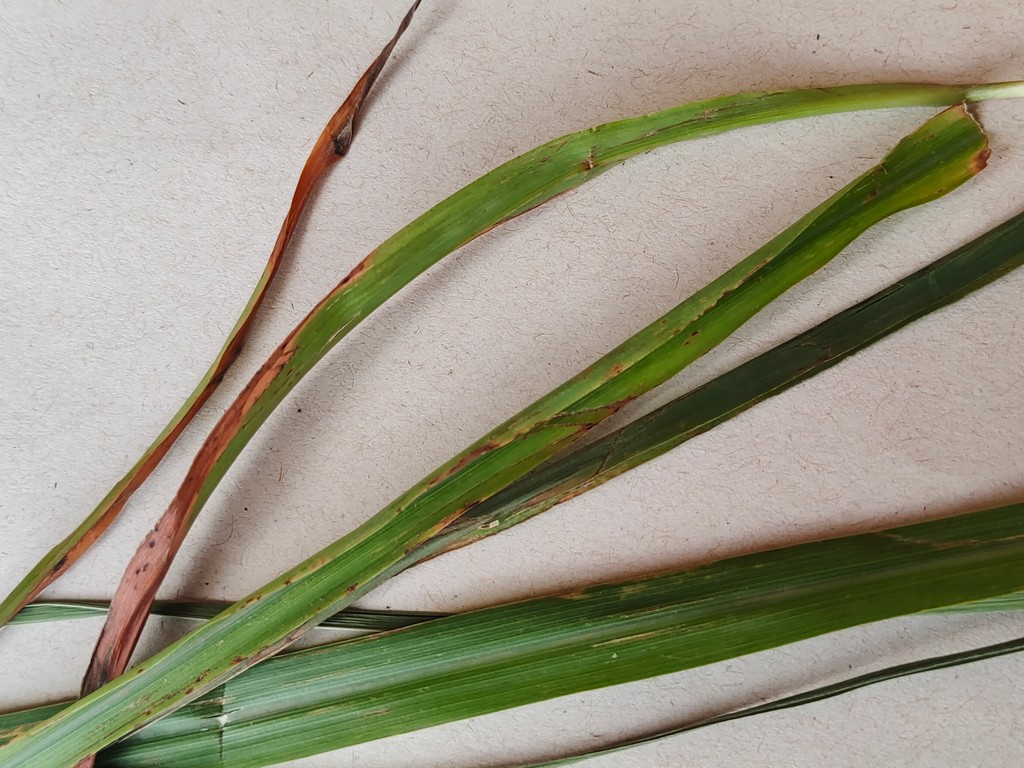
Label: Unhealthy